Answer in natural language. Which point is closer to the camera taking this photo, point A  or point B? Choose between the following options: B or A
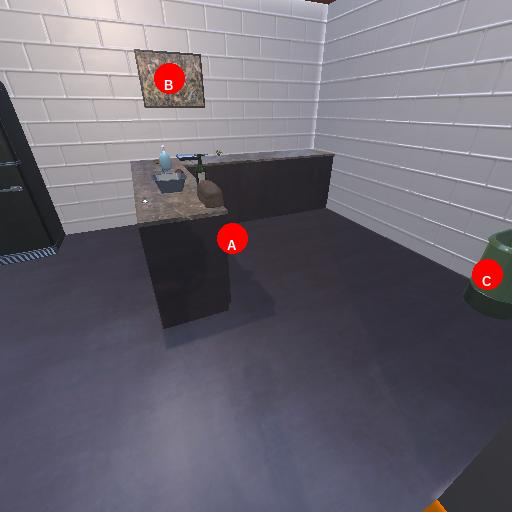
<answer>A</answer>